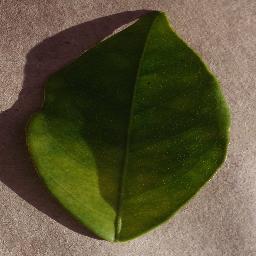
Label: Orange___Haunglongbing_(Citrus_greening)